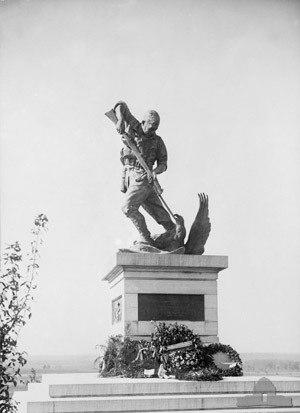
Le mont Saint-Quentin, dans le département de la Somme en Picardie, surplombe le fleuve côtier Somme du Nord de la France, à environ 1,5 km au nord du centre-ville de Péronne. Il a donné son nom à la commune de Mont-Saint-Quentin qui a fusionné avec la commune de Péronne en 1962.